Onbara Station

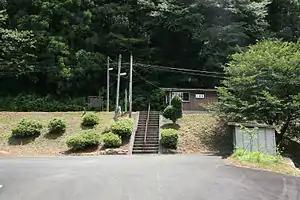
Onbara Station in July 2008

was a railway station in Misato, Ōchi District, Shimane Prefecture, Japan, operated by West Japan Railway Company (JR West).